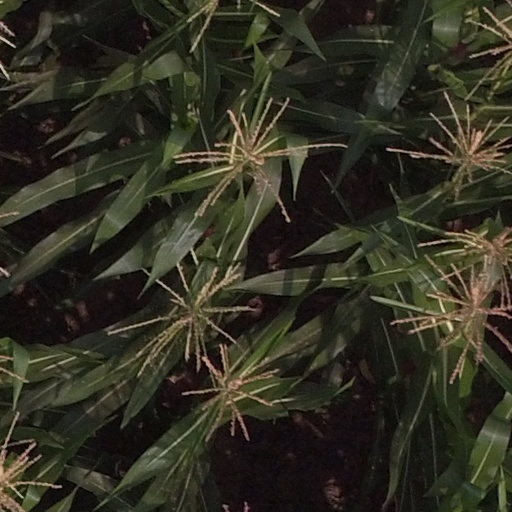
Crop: maize; corn